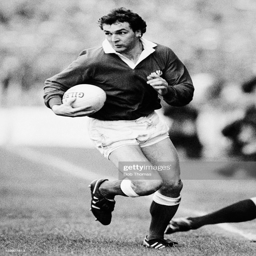
professional athlete in action for country during the match against uk constituent country .